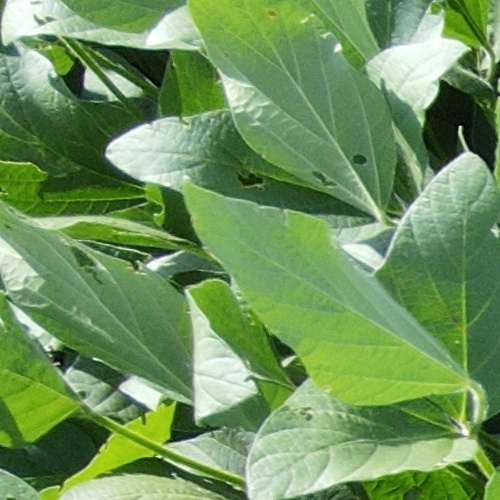
Label: Caterpillar